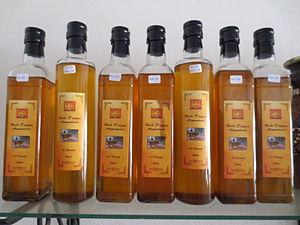
Bouteilles d'huile d'argan entre Marrakech et l'Atlas au Maroc
L'huile d'argane ou d'argan est une huile végétale tirée de l'arganier, arbre endémique du Maroc et du Sud-Ouest algérien. Elle est très utilisée dans la cuisine traditionnelle du Souss.